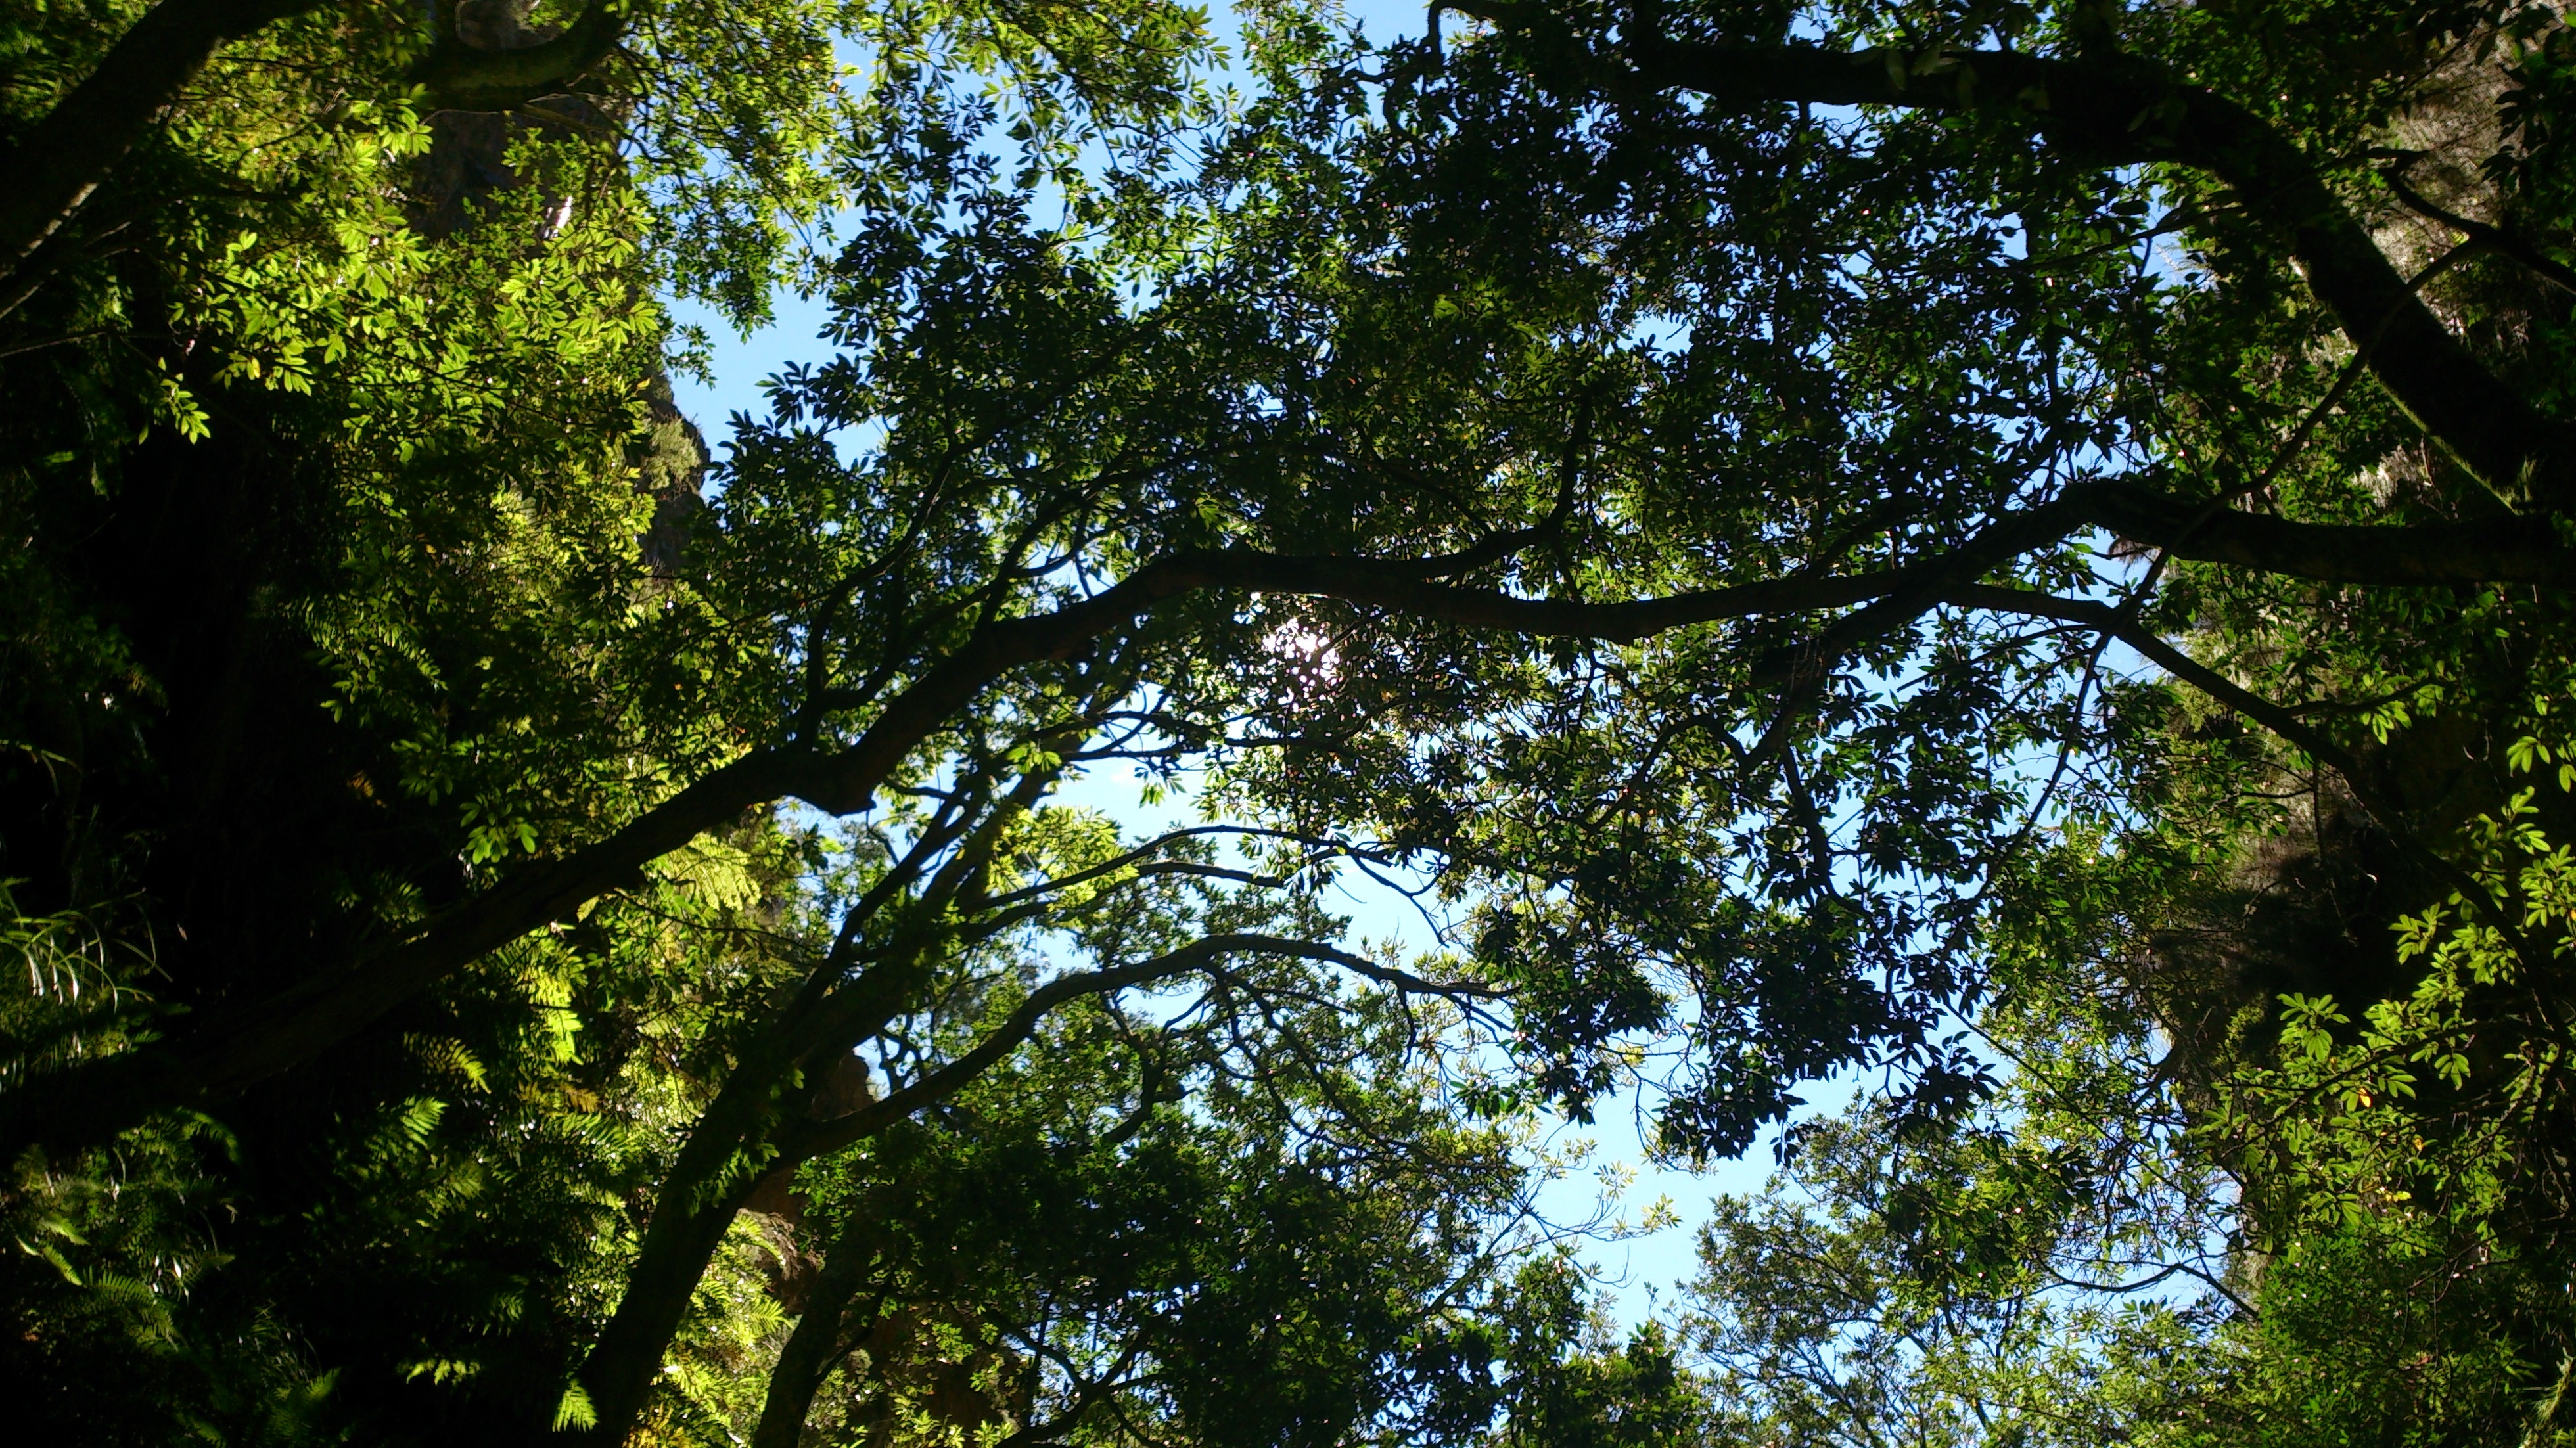
tree, nature, forest, branch, plant, sunlight, leaf, flower, green, jungle, autumn, botany, vegetation, rainforest, deciduous, grove, woodland, habitat, ecosystem, biome, old growth forest, natural environment, woody plant, temperate broadleaf and mixed forest